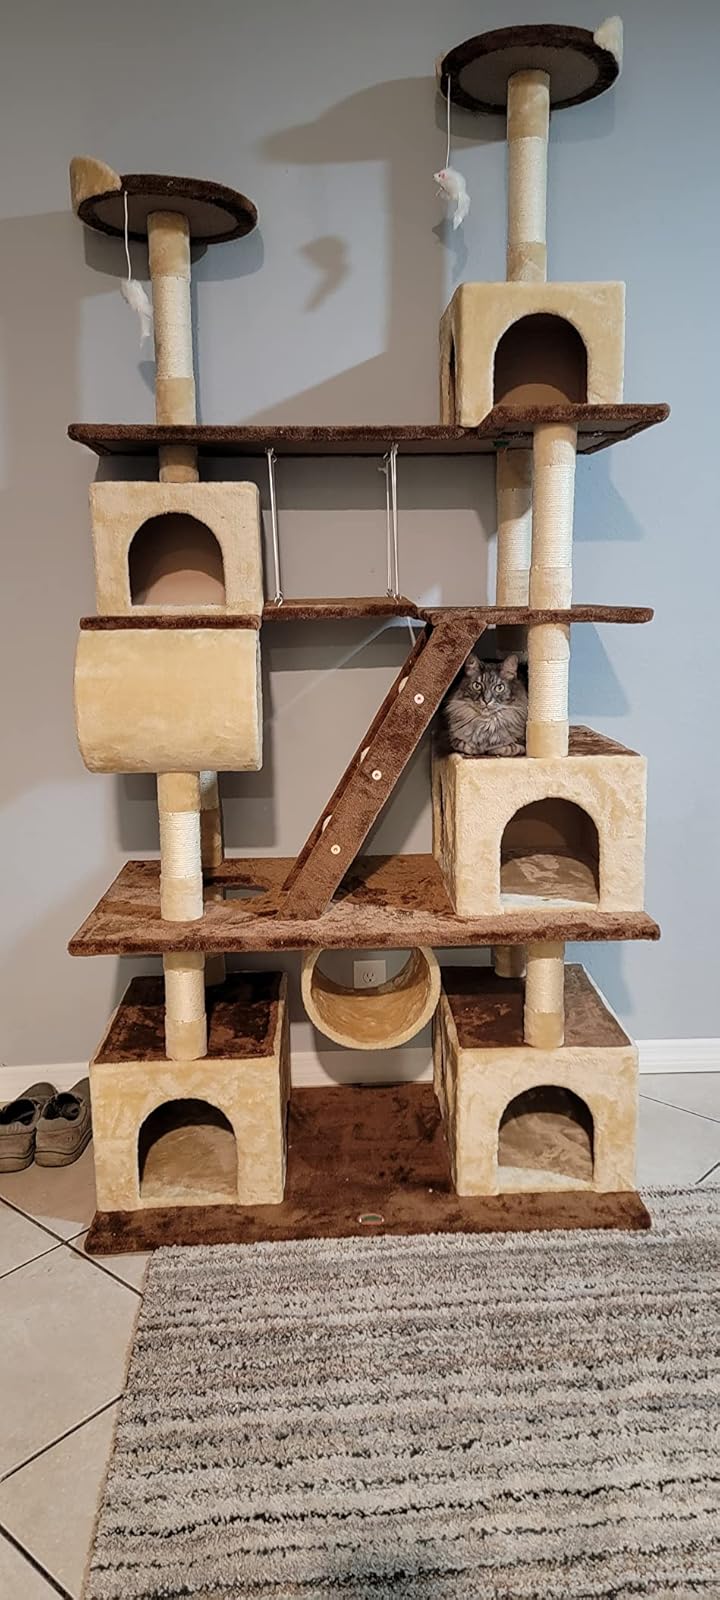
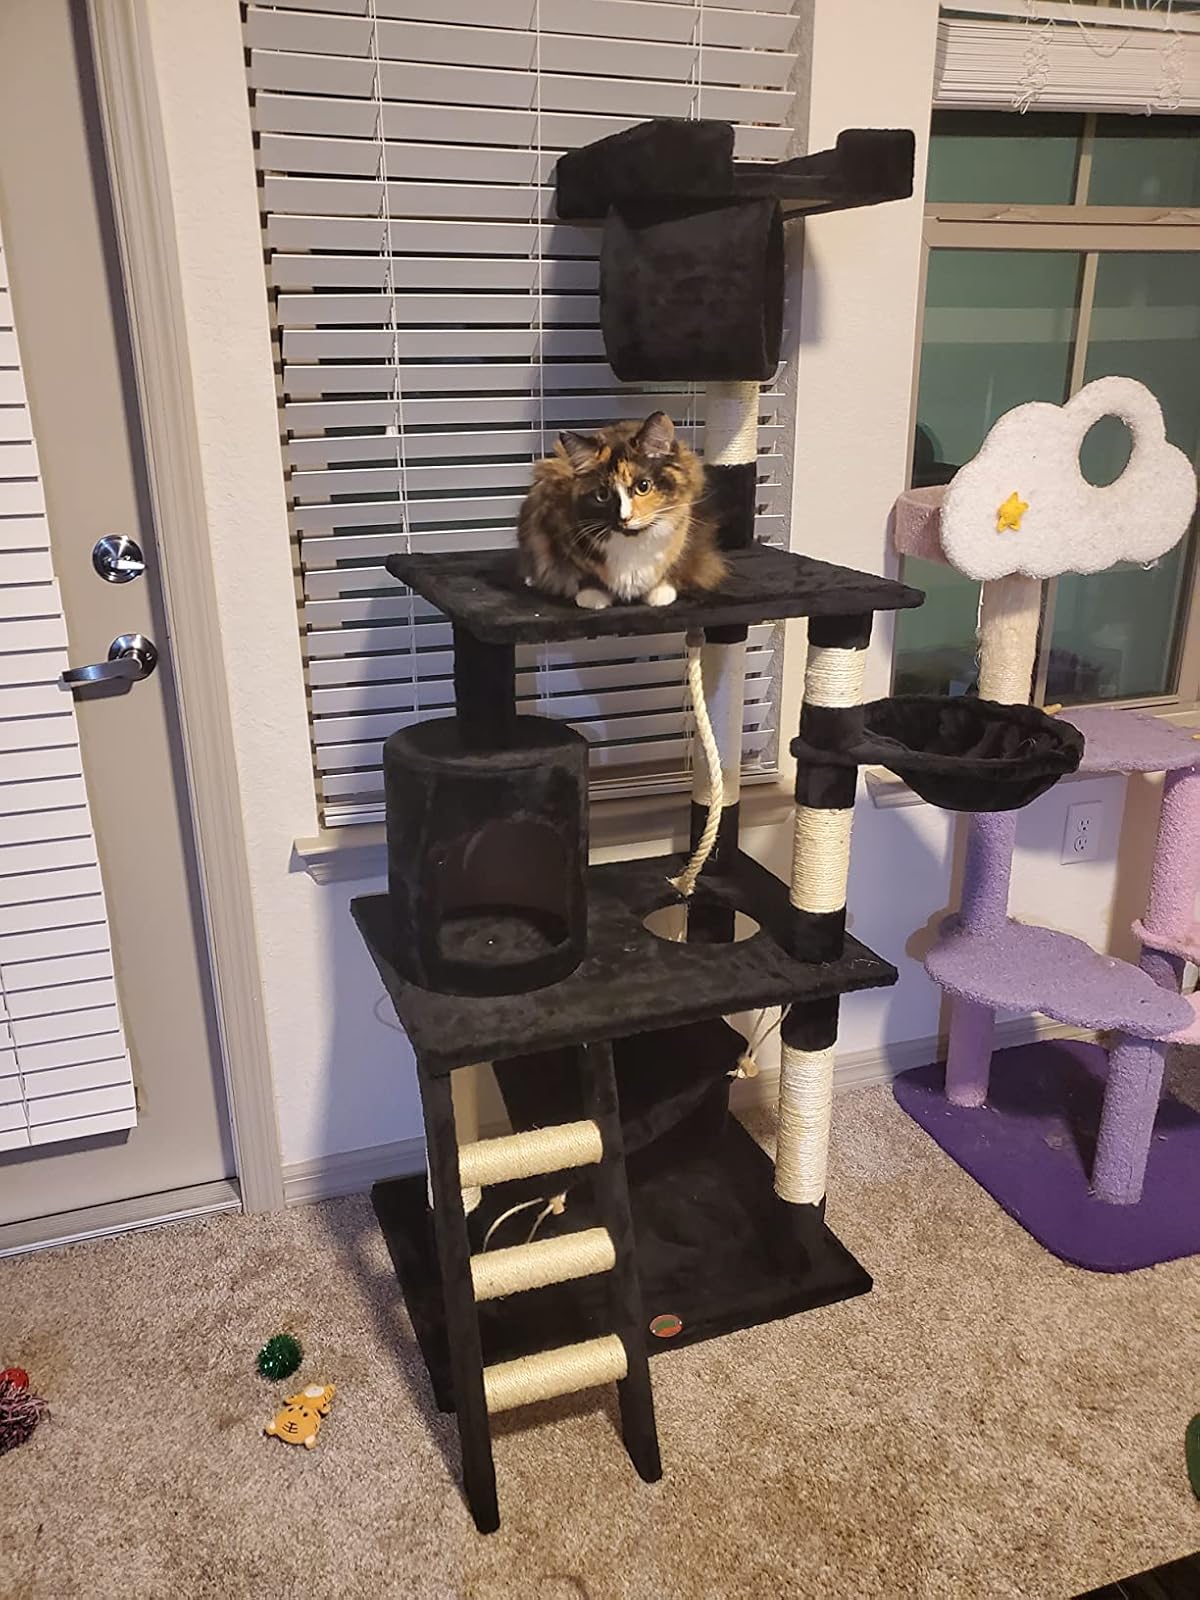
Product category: items_cat tree
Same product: no